Somaglia

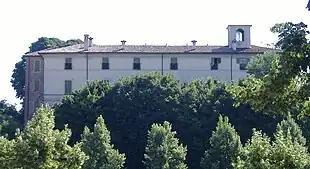
"Castello Cavazzi"

The municipality of Somaglia contains the "frazione" (subdivision) San Martino Pizzolano.